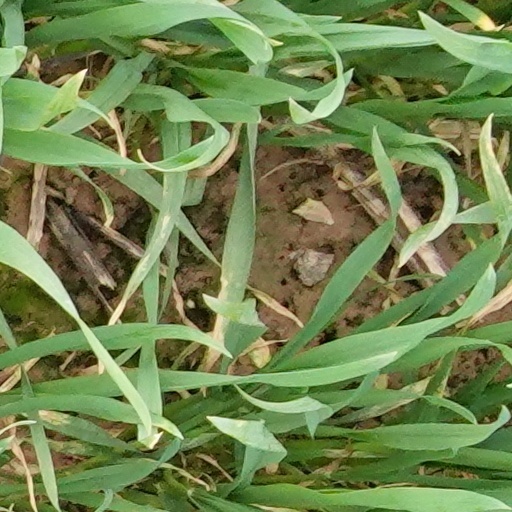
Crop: wheat